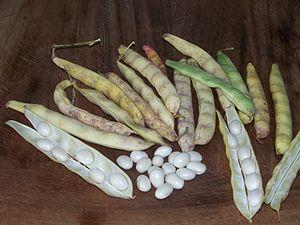
Haricots «
« Coco de Paimpol » est une appellation d'origine protégée qui s'applique depuis 2016 à une production de haricots, demi-secs récoltés en gousses et commercialisés en frais. L'origine de l'appellation remonte à 1998, année de publication du cahier des charges de l'appellation d'origine contrôlée « Coco de Paimpol ». L'aire de culture de cette appellation s'étend sur 85 communes du département des Côtes-d'Armor comprenant la côte du Trégor et le nord de la région de Guingamp. Sa gousse doit contenir au moins 2 grains. L'appellation est gérée par le syndicat de défense de l’AOC Coco de Paimpol.